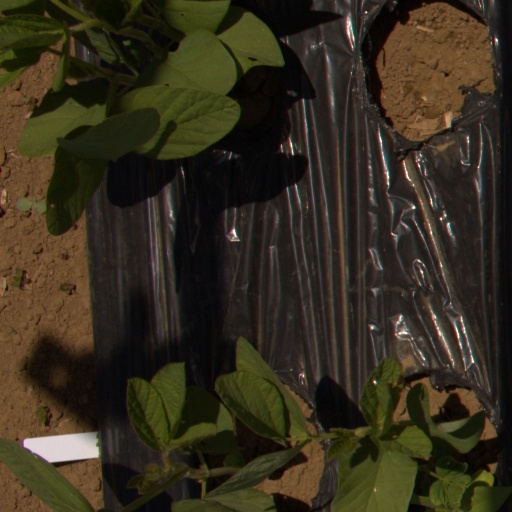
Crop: Jerusalem artichoke